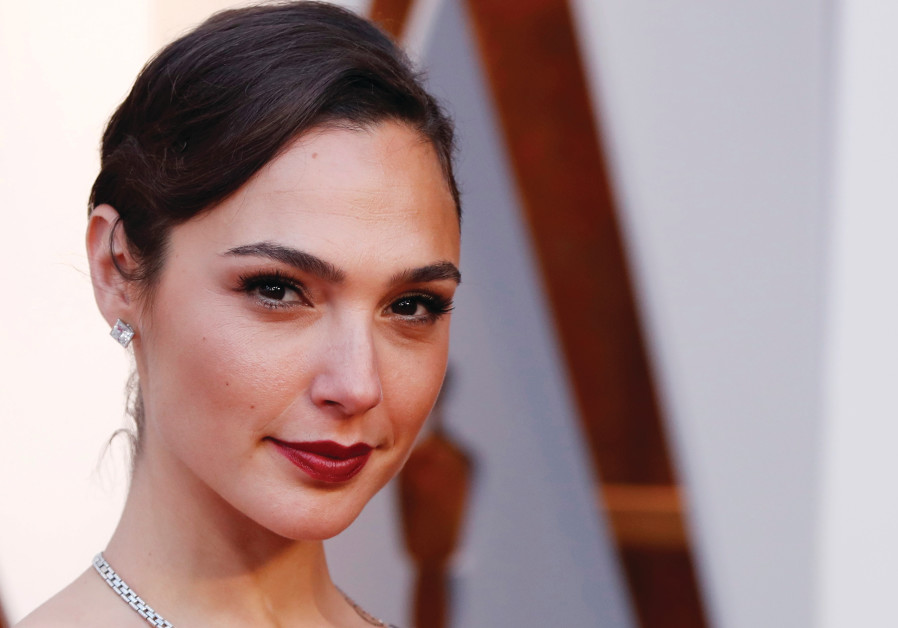
Gender: women